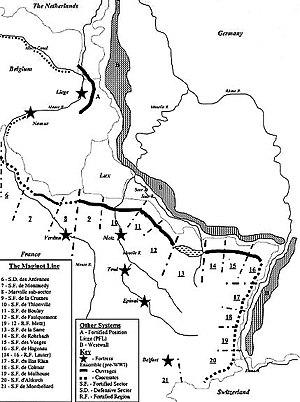
La bataille de France ou campagne de France est l'invasion des Pays-Bas, de la Belgique, du Luxembourg et de la France, par les forces du Troisième Reich, pendant la Seconde Guerre mondiale. L'offensive débute le 10 mai 1940, mettant fin à la « drôle de guerre ». Après la percée allemande de Sedan et une succession de reculs des armées britannique, française et belge, ponctuées par les batailles de la Dyle, de Gembloux, de Hannut, de la Lys et de Dunkerque, elle se termine par la retraite des troupes britanniques et la demande d'armistice du gouvernement français, qui est signé le 22 juin, les militaires ayant refusé la capitulation.
La ligne Maginot, du nom du ministre de la Guerre André Maginot, est une ligne de fortifications construite par la France le long de sa frontière avec la Belgique, le Luxembourg, l'Allemagne, la Suisse et l'Italie de 1928 à 1940.
Cet article présente l'histoire du cadre territorial qu'est l'Alsace de la fin du XVIIIᵉ siècle, du temps de la Préhistoire à aujourd'hui. Hormis Landau in der Pfalz, non restituée en 1815, toute l'Alsace est aujourd'hui intégrée à la République française au sein des deux départements suivants : le Haut-Rhin et le Bas-Rhin.